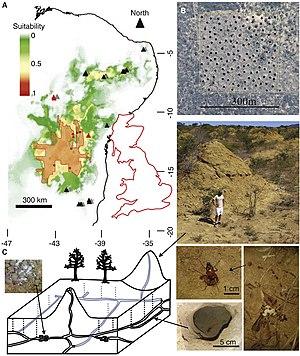
Distribution des monticules de dépôts de déchets des termites Syntermes dirus dans le nord-est du Brésil et leurs réseaux de tunnels associés. (A) Zone centrale (orange) des monticules de S. dirus confirmée par des visites au sol. Le modèle MAXENT prédit une surface convenable et de nouveaux sites de monticules confirmés par des visites (triangle orange) ou à l'aide d'images satellites (triangles noirs). Les monticules datés sont indiqués par des carrés rouges. Le contour de la Grande-Bretagne illustre l'étendue de la zone concidérée. (B) Image satellite avec la position de chaque monticule indiquée par un point noir, indiquant une distribution spatiale très dispersée. (C) Croquis montrant la structure du monticule et le réseau des principaux tunnels (lignes continues) et des tunnels verticaux d'alimentation plus petits (lignes en pointillés). Les images illustrent les différents aspects du croquis.
Une supercolonie est une colonie animale caractérisée par un nombre d'individus, ou d'ensembles d'individus, plus grand qu'à l'accoutumée et répartis sur une large surface. Ils sont reliés entre eux par des relations sociales complexes. Chez les insectes sociaux, une supercolonie se distingue par une quantité importante de reines, l'absence d'agressivité entre individus, localement ou généralisée à l'ensemble de l'espèce et une reproduction par « bourgeonnement ».
Syntermes dirus est une espèce de termites de la famille des Termitidae et du genre Syntermes, dont elle est l'espèce-type. Néotropicale, S. dirus est réputée pour avoir constitué un ensemble de termitières régulièrement agencées sur plus de 230 000 km² durant plus de 4000 ans dans les forêts semi-aride du Nordeste, au Brésil.